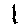
Label: 1